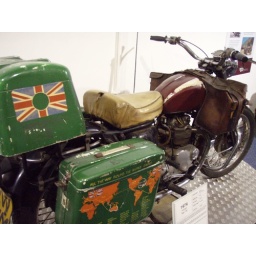
He rode this bike around the world in 4 years. Read his book &amp;quot;Jupiter's Travels&amp;quot;